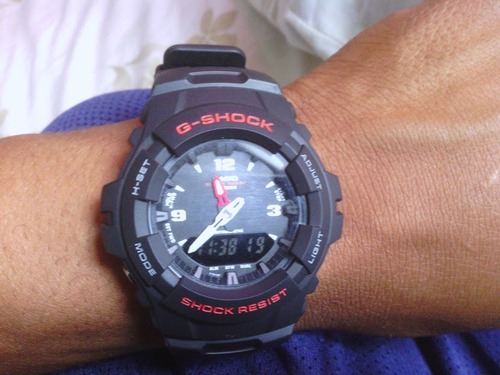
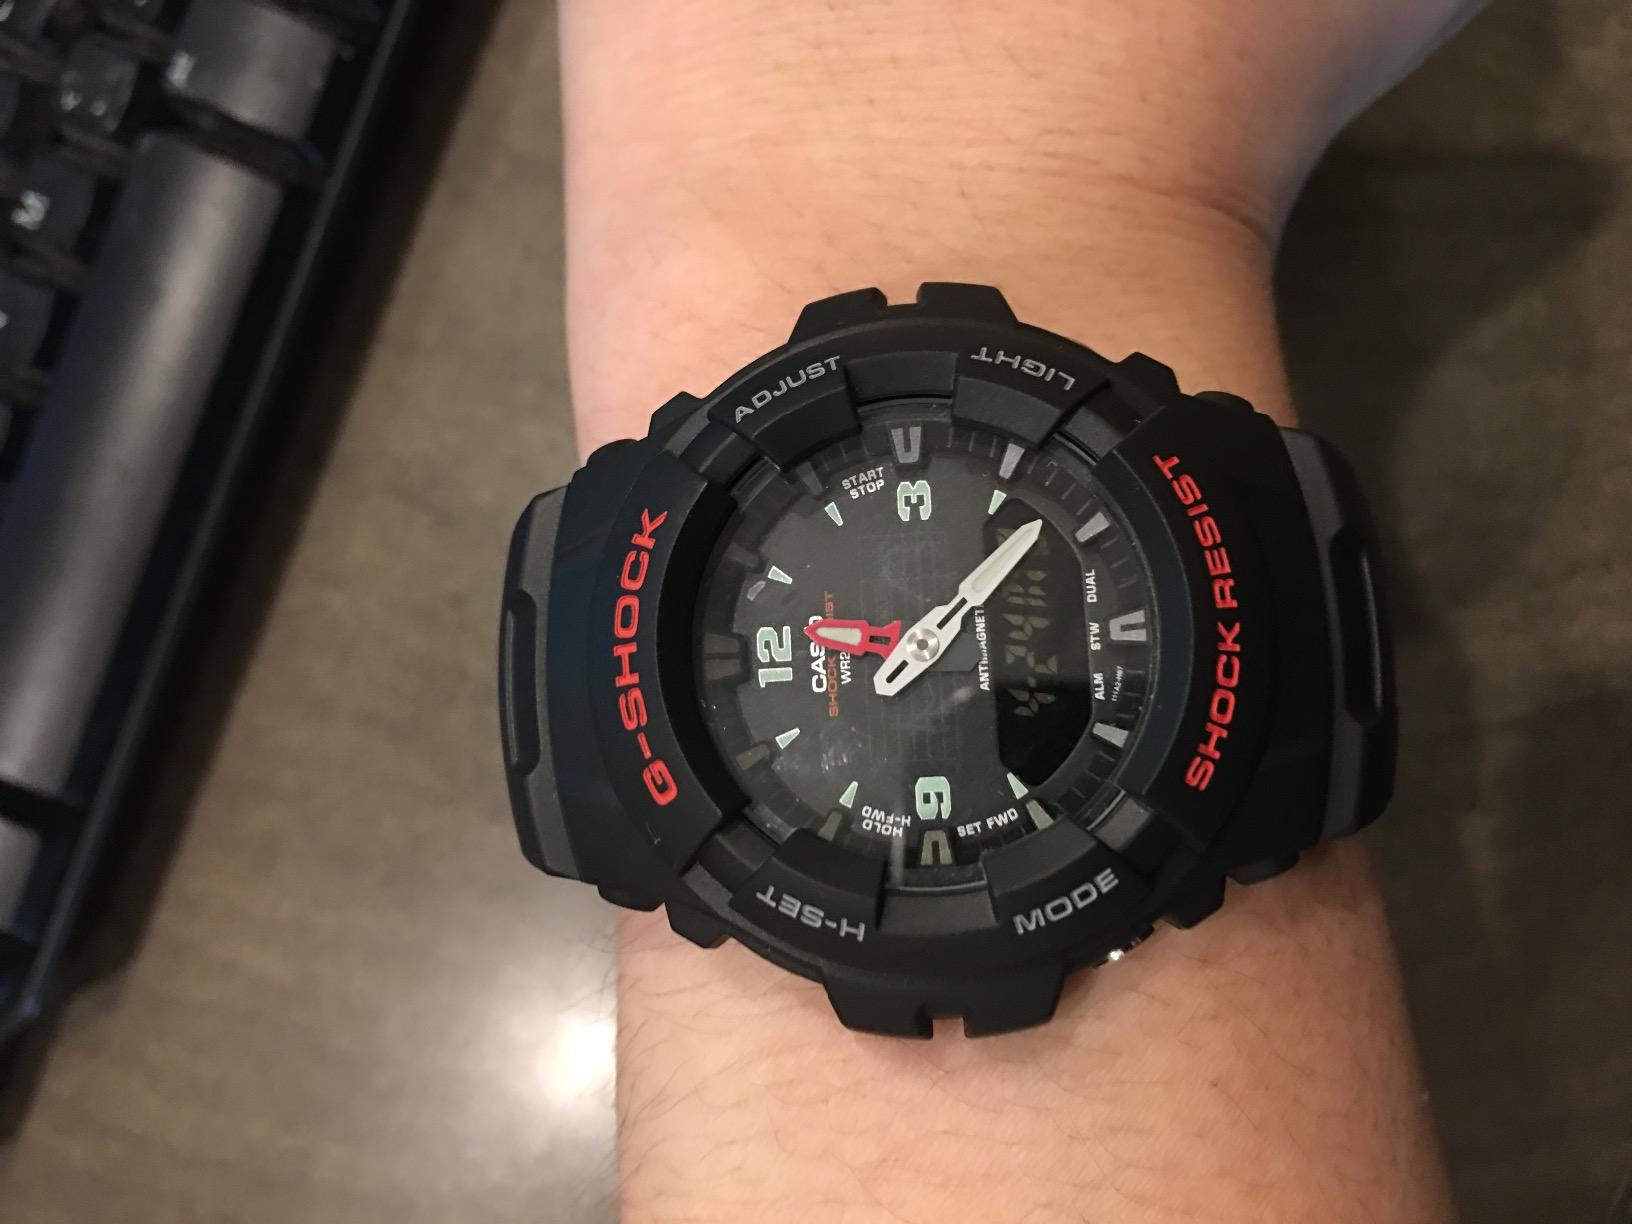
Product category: accessories_watch
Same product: yes